Sacramento, California

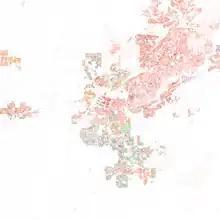
Map of racial distribution in Greater Sacramento, 2010 U.S. Census. Each dot is 25 people: White, Black, Asian, Hispanic, or other

Snowfall is rare in Sacramento, which is only above sea level. In the downtown area, only three significant snow accumulations have occurred since 1900, the last one being in 1976. During especially cold winter and spring storms, intense showers do occasionally produce a significant amount of hail, which can create hazardous driving conditions. Snowfall in the city often melts upon ground contact, with traceable amounts occurring in some years. Significant annual snow accumulations occur in the foothills east of the city, which had brief and traceable amounts of snowfall in January 2002, December 2009, and February 2011. The greatest snowfall ever recorded in Sacramento was on January 5, 1888.